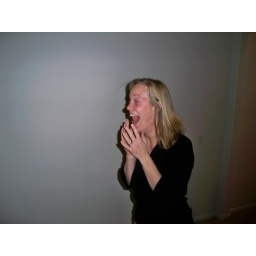
The moment I opened the door and her parents surprised her by flying in from wisconsin to celebrate our engagement!